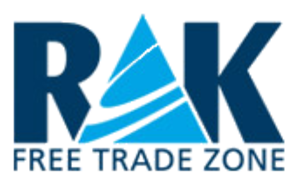
La Zone Franche De Ras Al Khaimah est l’une des zones franches des Émirats Arabes Unis, à Ras el Khaïmah.